Gustaf Nordahl

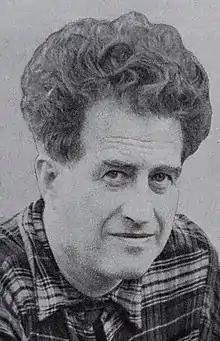

Gustaf Nordahl (10 August 1903 – 10 November 1992) was a Swedish sculptor. His work was part of the sculpture event in the art competition at the 1948 Summer Olympics, winning a gold medal.